Canadian Horse Racing Hall of Fame

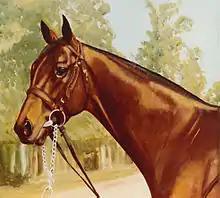
Norcliffe, painted by Bob Demuyser

The Canadian Horse Racing Hall of Fame was established in 1976 to honour those who have made a significant contribution to the sport of harness and Thoroughbred horse racing in Canada. It is located at Woodbine Racetrack in Toronto, Ontario.